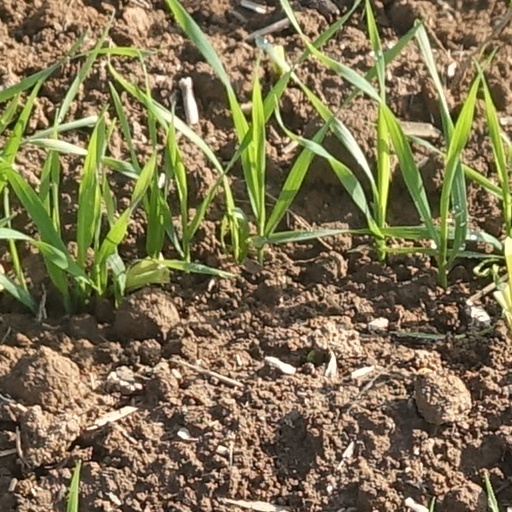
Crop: wheat